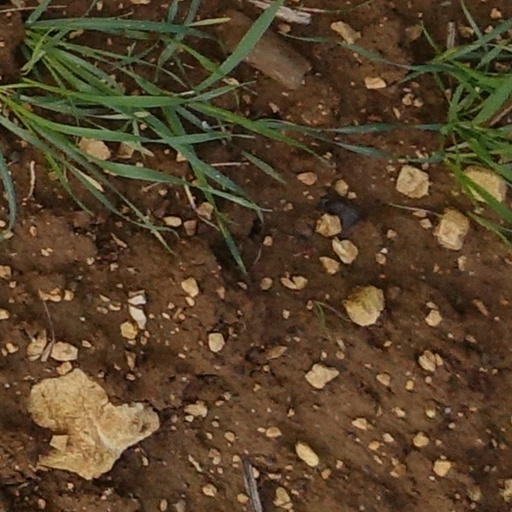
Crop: wheat